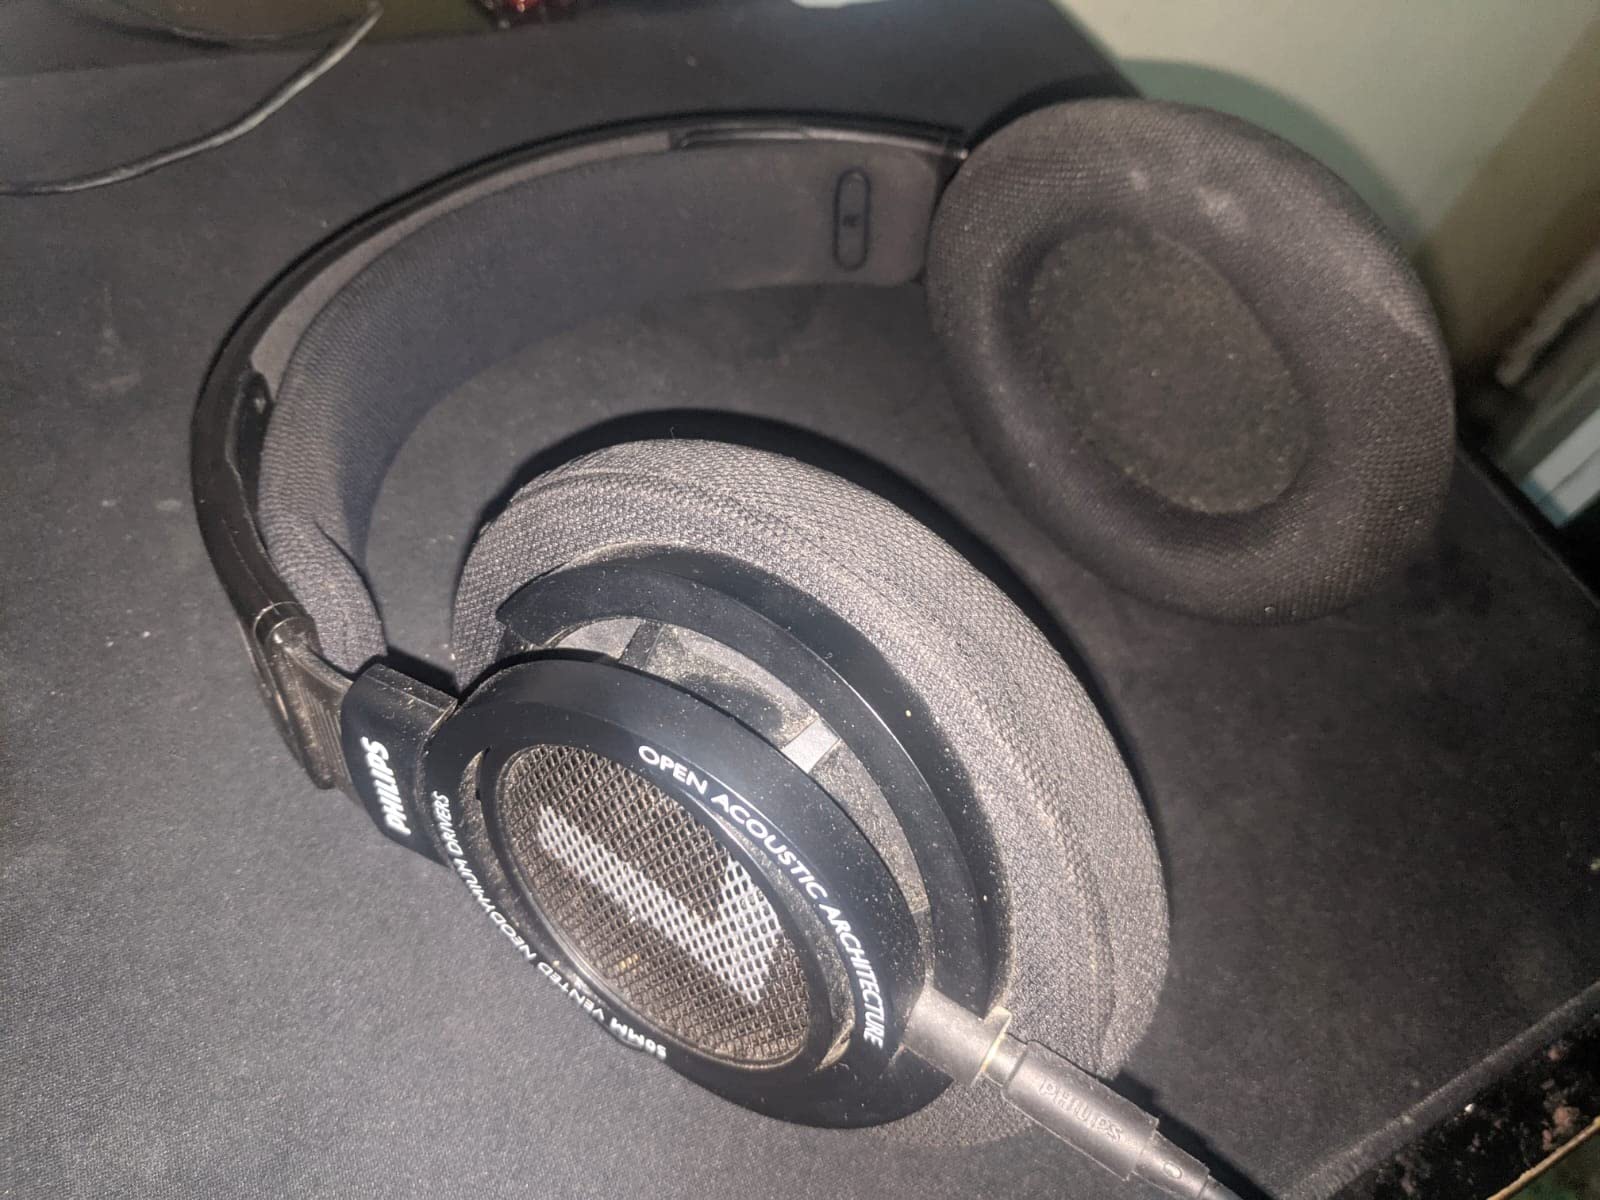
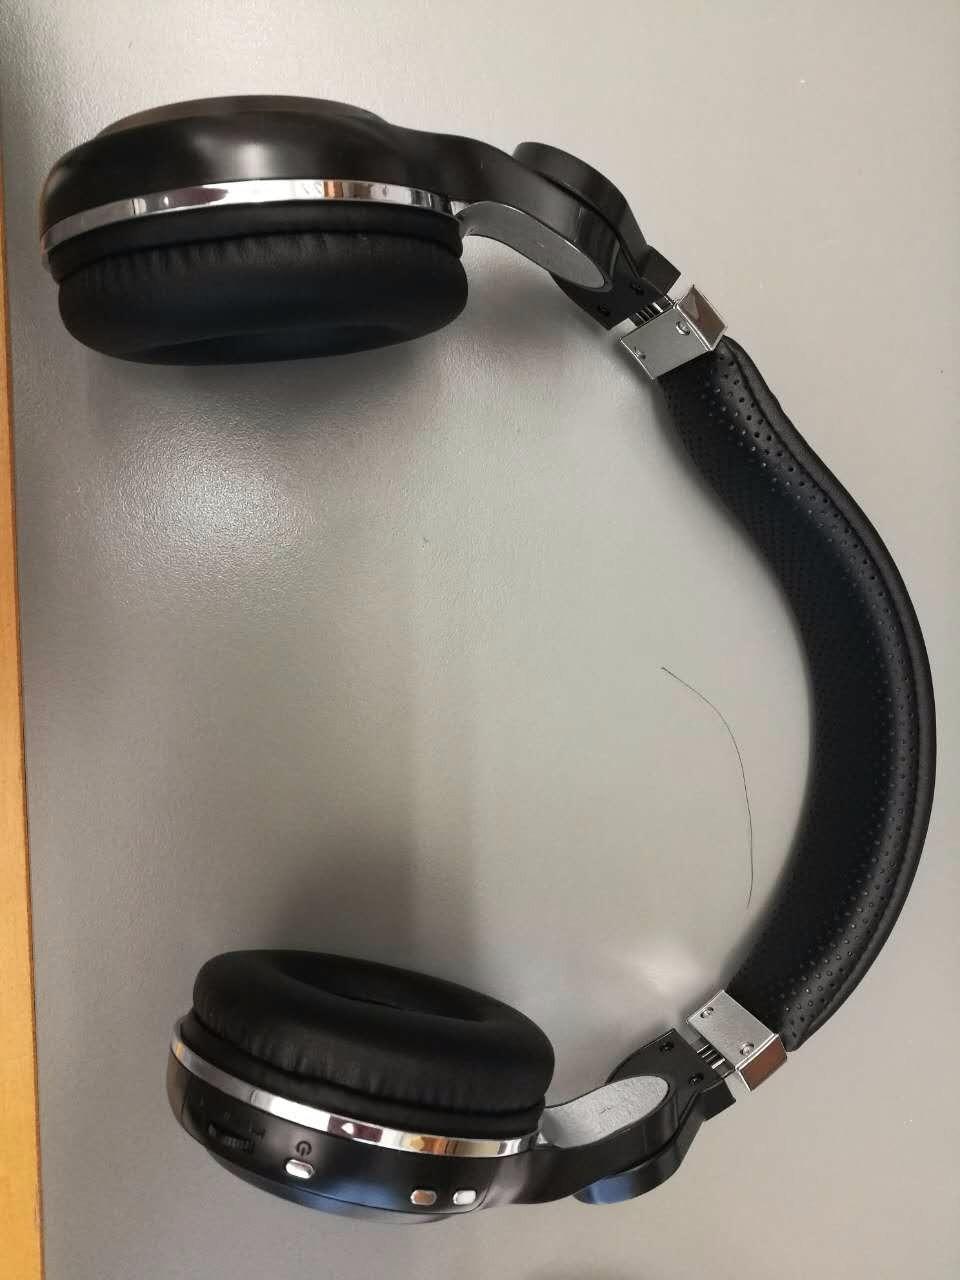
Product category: headphones
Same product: no